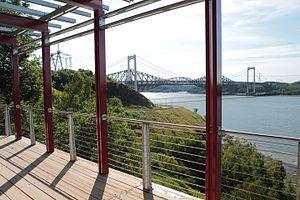
""Les Ponts"", Sentier des Grèves, Québec, Canada"
La promenade Samuel-De Champlain se situe à Québec sur la berge du Saint-Laurent entre la côte Ross et la côte de Sillery. Elle constitue le principal legs du gouvernement du Québec à sa capitale nationale pour son 400ᵉ anniversaire en 2008. Elle doit son nom à Samuel de Champlain, fondateur de la ville de Québec.